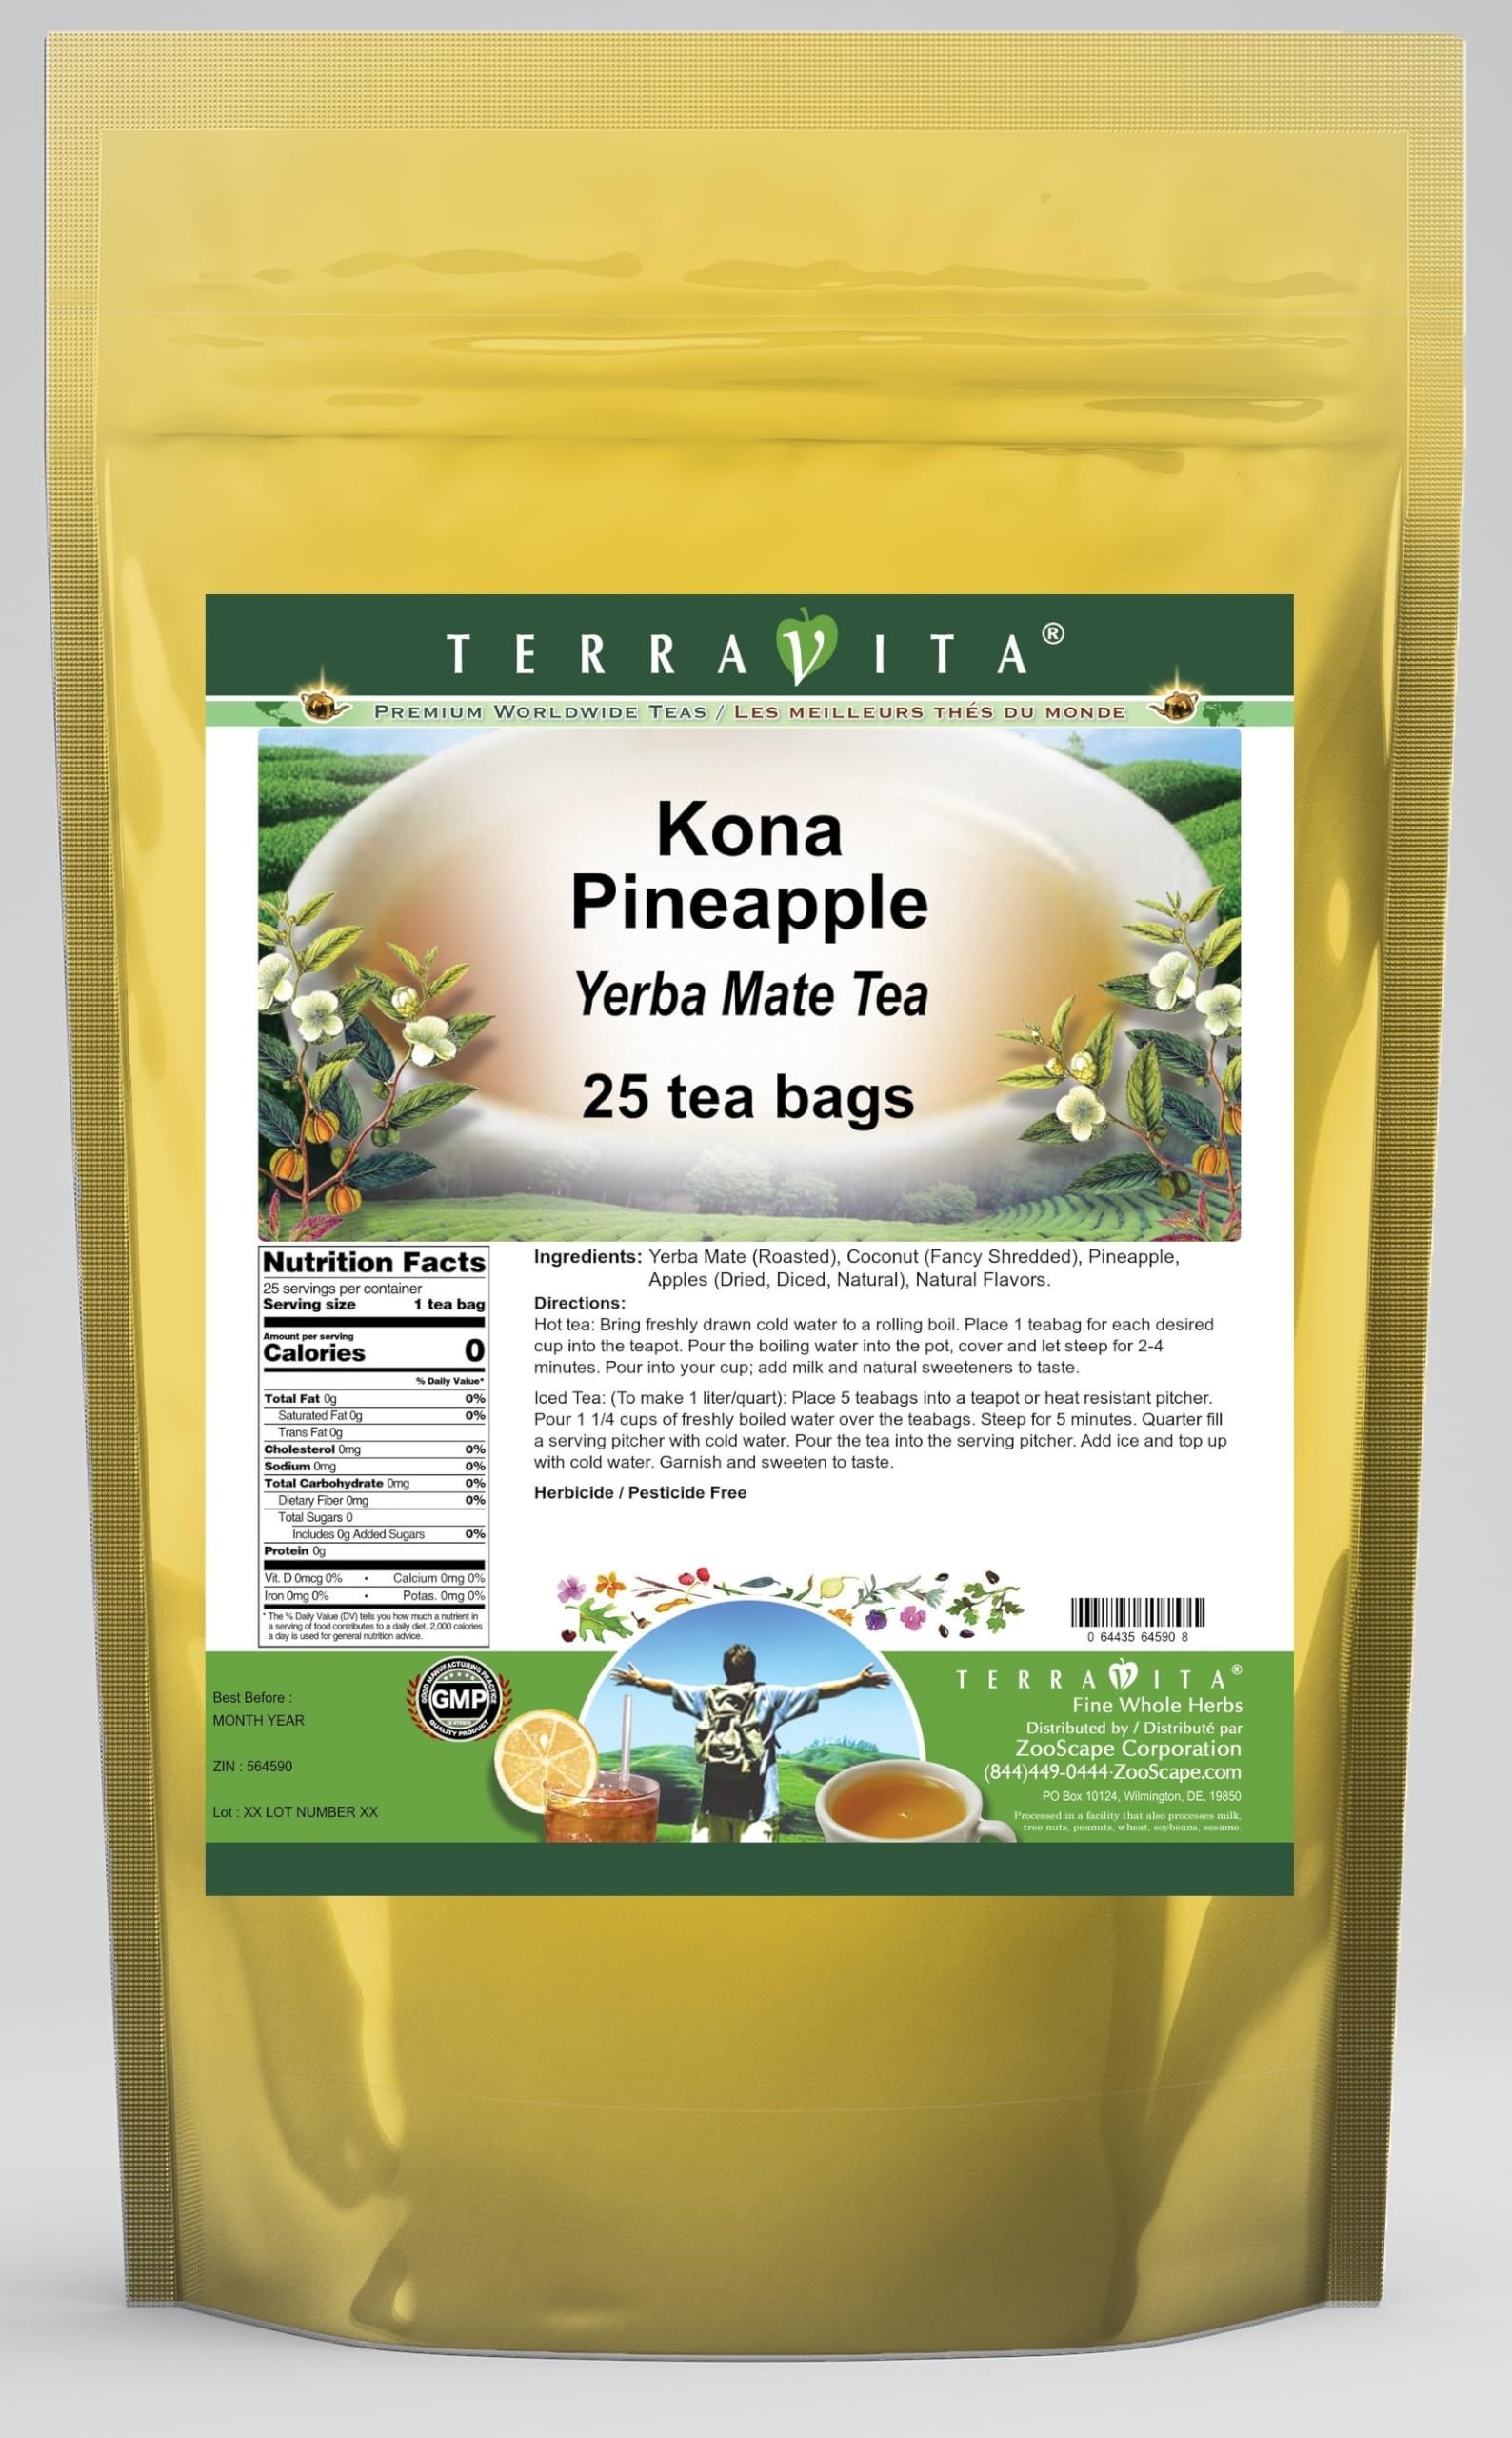
Item Name: Kona Pineapple Yerba Mate Tea (25 tea bags, ZIN: 564590) - 3 Pack
Bullet Point 1: Our Kona Pineapple Yerba Mate tea is a scrumptuous all-natural flavored Yerba Mate coffee substitute with Coconut, Pineapple and Apples (Dried, Diced, Natural) that will refresh you with its terrific taste! You will enjoy the earthy and acidity-free Kona Pineapple aroma and flavor again and again! - Ingredients: Yerba Mate, Coconut, Pineapple, Apples (Dried, Diced, Natural) and Natural Kona Pineapple Flavor.
Bullet Point 2: No fillers.
Bullet Point 3: Manufacturer: TerraVita
Bullet Point 4: Size: 25 tea bags
Bullet Point 5: Yerba Mate Tea Bags - Packed in a convenient upright pouch!
Product Description: Our Kona Pineapple Yerba Mate tea is a scrumptuous all-natural flavored Yerba Mate coffee substitute with Coconut, Pineapple and Apples (Dried, Diced, Natural) that will refresh you with its terrific taste! You will enjoy the earthy and acidity-free Kona Pineapple aroma and flavor again and again! - Ingredients: Yerba Mate, Coconut, Pineapple, Apples (Dried, Diced, Natural) and Natural Kona Pineapple Flavor. - Hot tea brewing method: Bring freshly drawn cold water to a rolling boil. Place 1 teabag for each desired cup into the teapot. Pour the boiling water into the pot, cover and let steep for 2-4 minutes. Pour into your cup; add milk and natural sweeteners to taste. - Iced tea brewing method: (To make 1 liter/quart): Place 5 teabags into a teapot or heat resistant pitcher. Pour 1 1/4 cups of freshly boiled water over the teabags. Steep for 5 minutes. Quarter fill a serving pitcher with cold water. Pour the tea into the serving pitcher. Add ice and top up with cold water. Garnish and sweeten to taste. - TerraVita is an exclusive line of premium-quality, natural source products that use only the finest, purest and most potent ingredients found around the world. TerraVita is hallmarked by the highest possible standards of purity, potency, stability and freshness. All of our products are prepared with the highest elements of quality control, from raw materials through the entire manufacturing process, up to and including the moment that the bottles or bags are sealed for freshness and shipped out to you. Our highest possible standards are certified by independent laboratories and backed by our personal guarantee. - TerraVita exists to meet and ensure your family's health and wellness without the harmful effects of chemicals and health products. We strive to make all of ou
Value: 75.0
Unit: Count

Price: 54.69